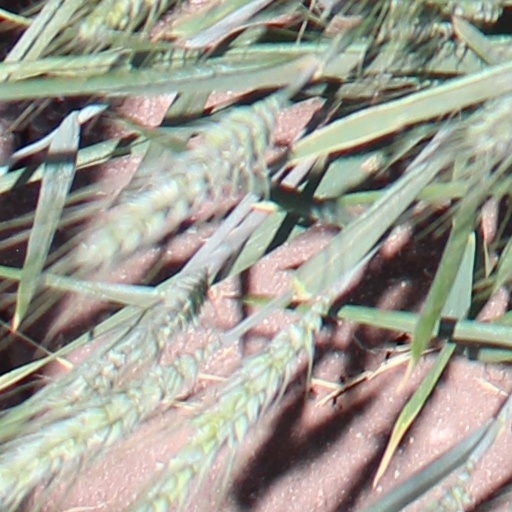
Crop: wheat